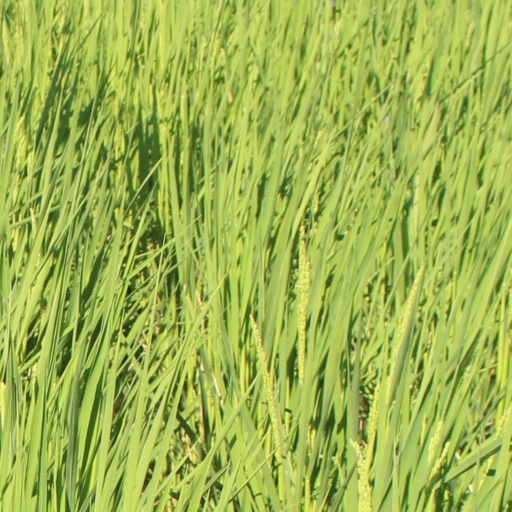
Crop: rice